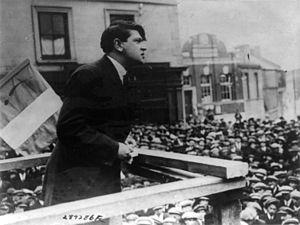
L'État libre d'Irlande est le régime politique de l'Irlande entre 1922 et 1937.